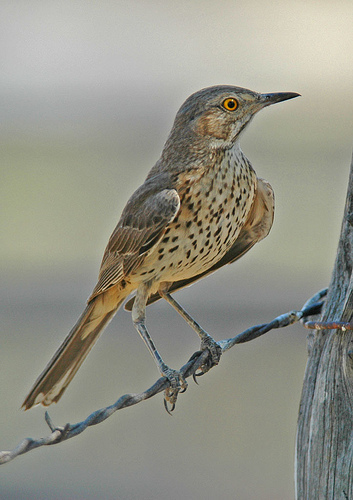
a white breasted bird with black speckles and a yellow eye, with medium sized black bill.
the brown bird has an ivory and brown speckled belly and long tarsals.
the brown bird with black tarsus and feet and the bill is long and pointed
this bird has long tarsus, a cream belly with brown spots, the wings and head are grey, and it has an orange eye.
this bird has spotted brown feathers with a long head and beak.
this bird is brown with white and has a long, pointy beak.
this bird has wings that are brown and has a spotted belly
this bird has wings that are brown and has a white belly
this bird has a pointed black bill, with a black and brown spotted breast.
this bird is brown with black and has a long, pointy beak.
Species: Sage Thrasher